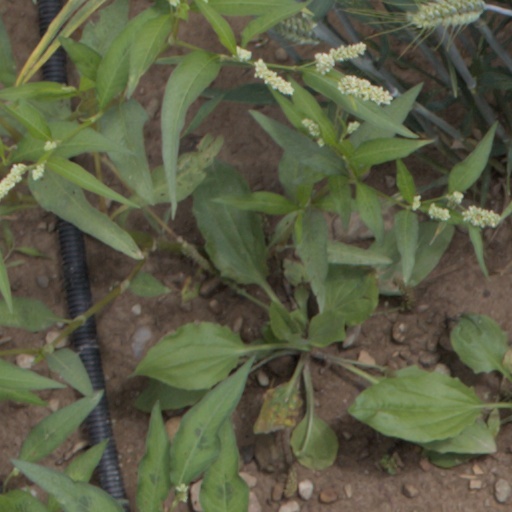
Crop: wheat